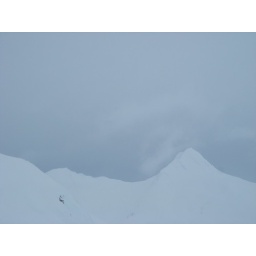
The snow and the mountain against the sky was amazing.